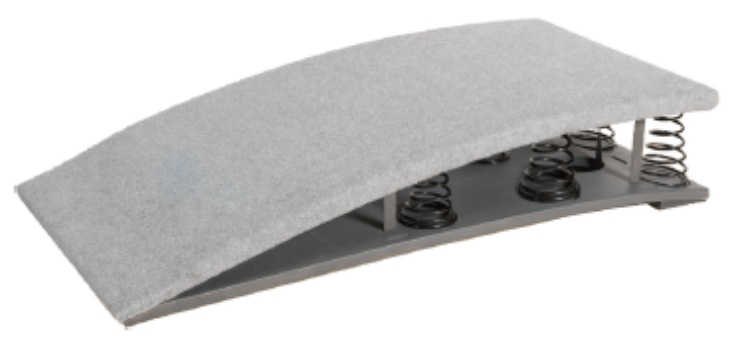
Springboard FIG Approved Competition Standard
This springboard is FIG approved and designed for professional performance, featuring: Dimensions: 120×60×22 cm Built to competition standards for durability and precision. Available in: ABO0006/1141 Soft -6 HDI tapered springs -$925.00 ABO0007 Hard -7 HDI tapered springs -$995.00 ABO0008/1067 Hard -8 HDI tapered springs -$1100.00 Colour may vary AAG can customise your order to size, colour and print. Please contact us to further discuss your requirements
Brand: Absolutely Anything Gymnastics
Category: Sporting Goods > Athletics > Gymnastics > Gymnastics Springboards